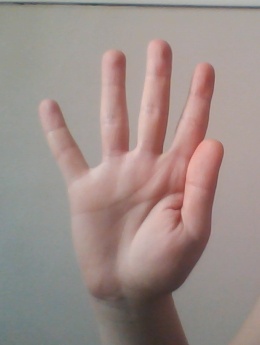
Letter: sheen